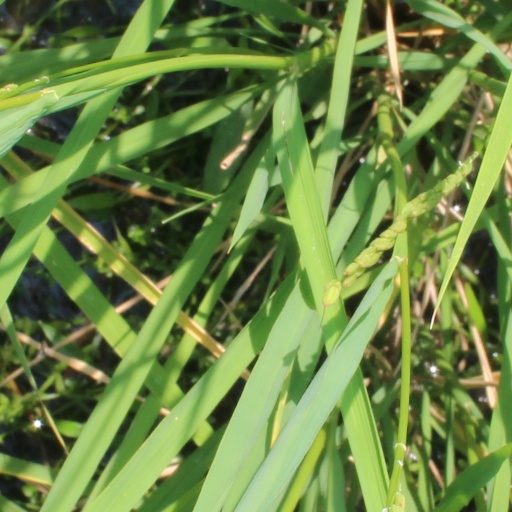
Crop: rice